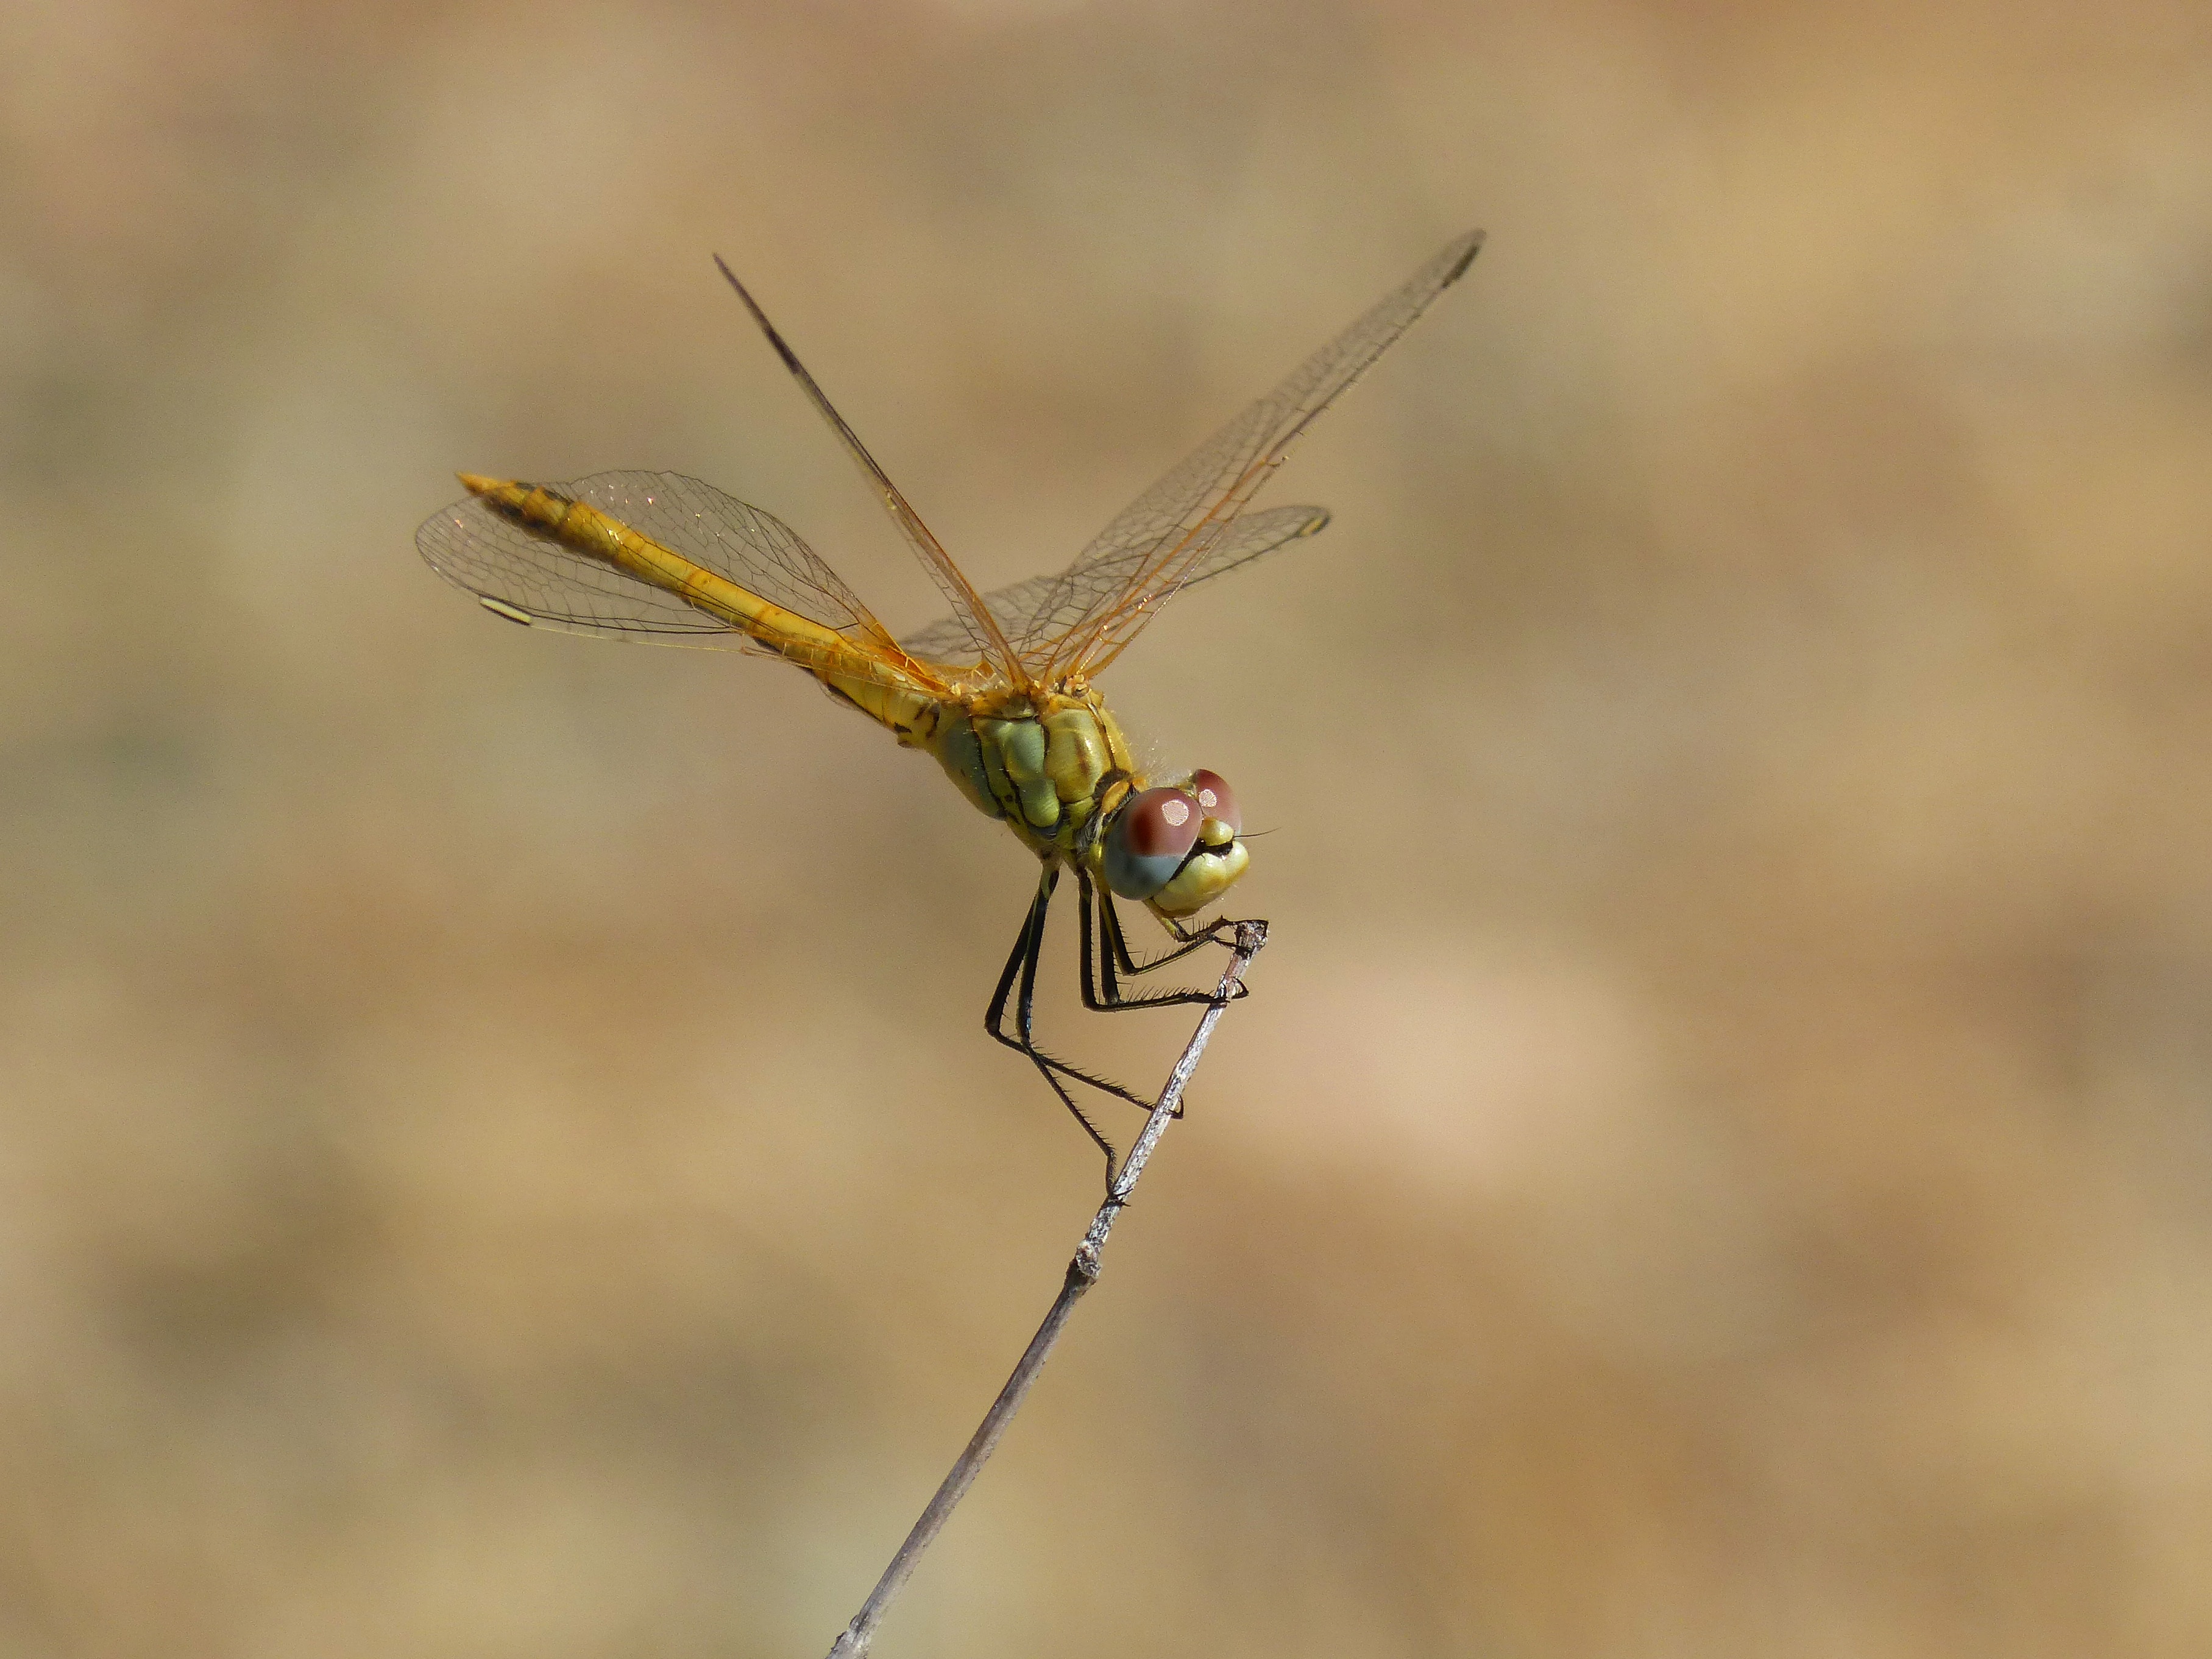
nature, branch, wing, photography, insect, fauna, invertebrate, close up, dragonfly, detail, damselfly, macro photography, arthropod, sympetrum striolatum, winged insect, odonato, plant stem, dragonflies and damseflies, net winged insects